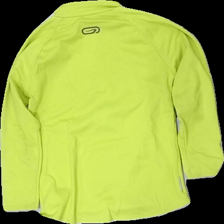
View: back
Type: Top
Category: Children
Brand: Not in the list
Brand text on label: kalenji
Colors: Yellow
Material: 100% poly
Pattern: Logo print
Cut: Tight
Season: All
Stains: Major
Price range: <50
Recommended usage: Export